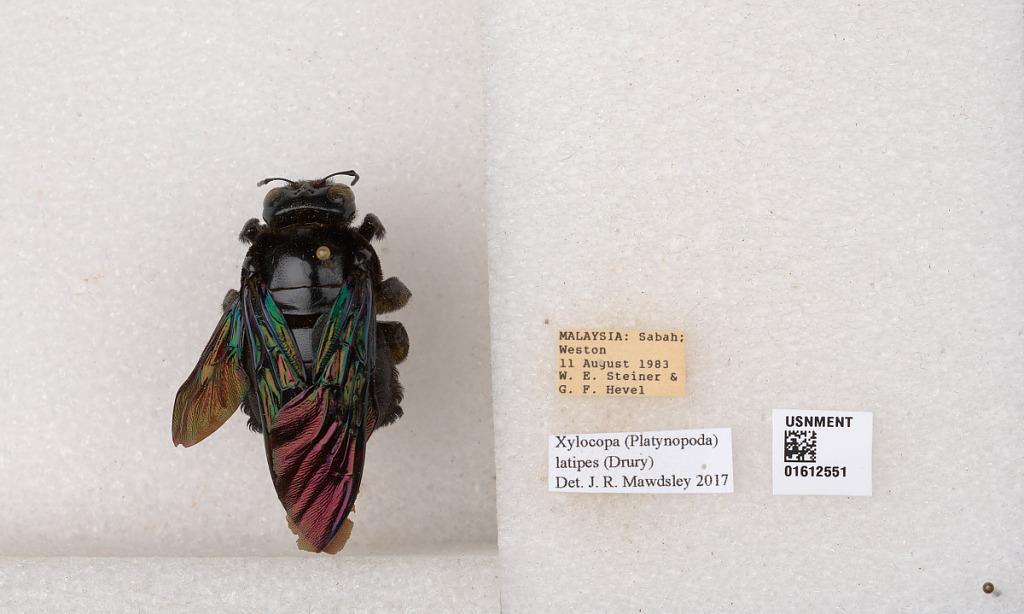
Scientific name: Xylocopa
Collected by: W. Steiner & G. Hevel
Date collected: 1983-8-11
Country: Malaysia
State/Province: Sabah
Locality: Weston
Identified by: Mawdsley, J. R.